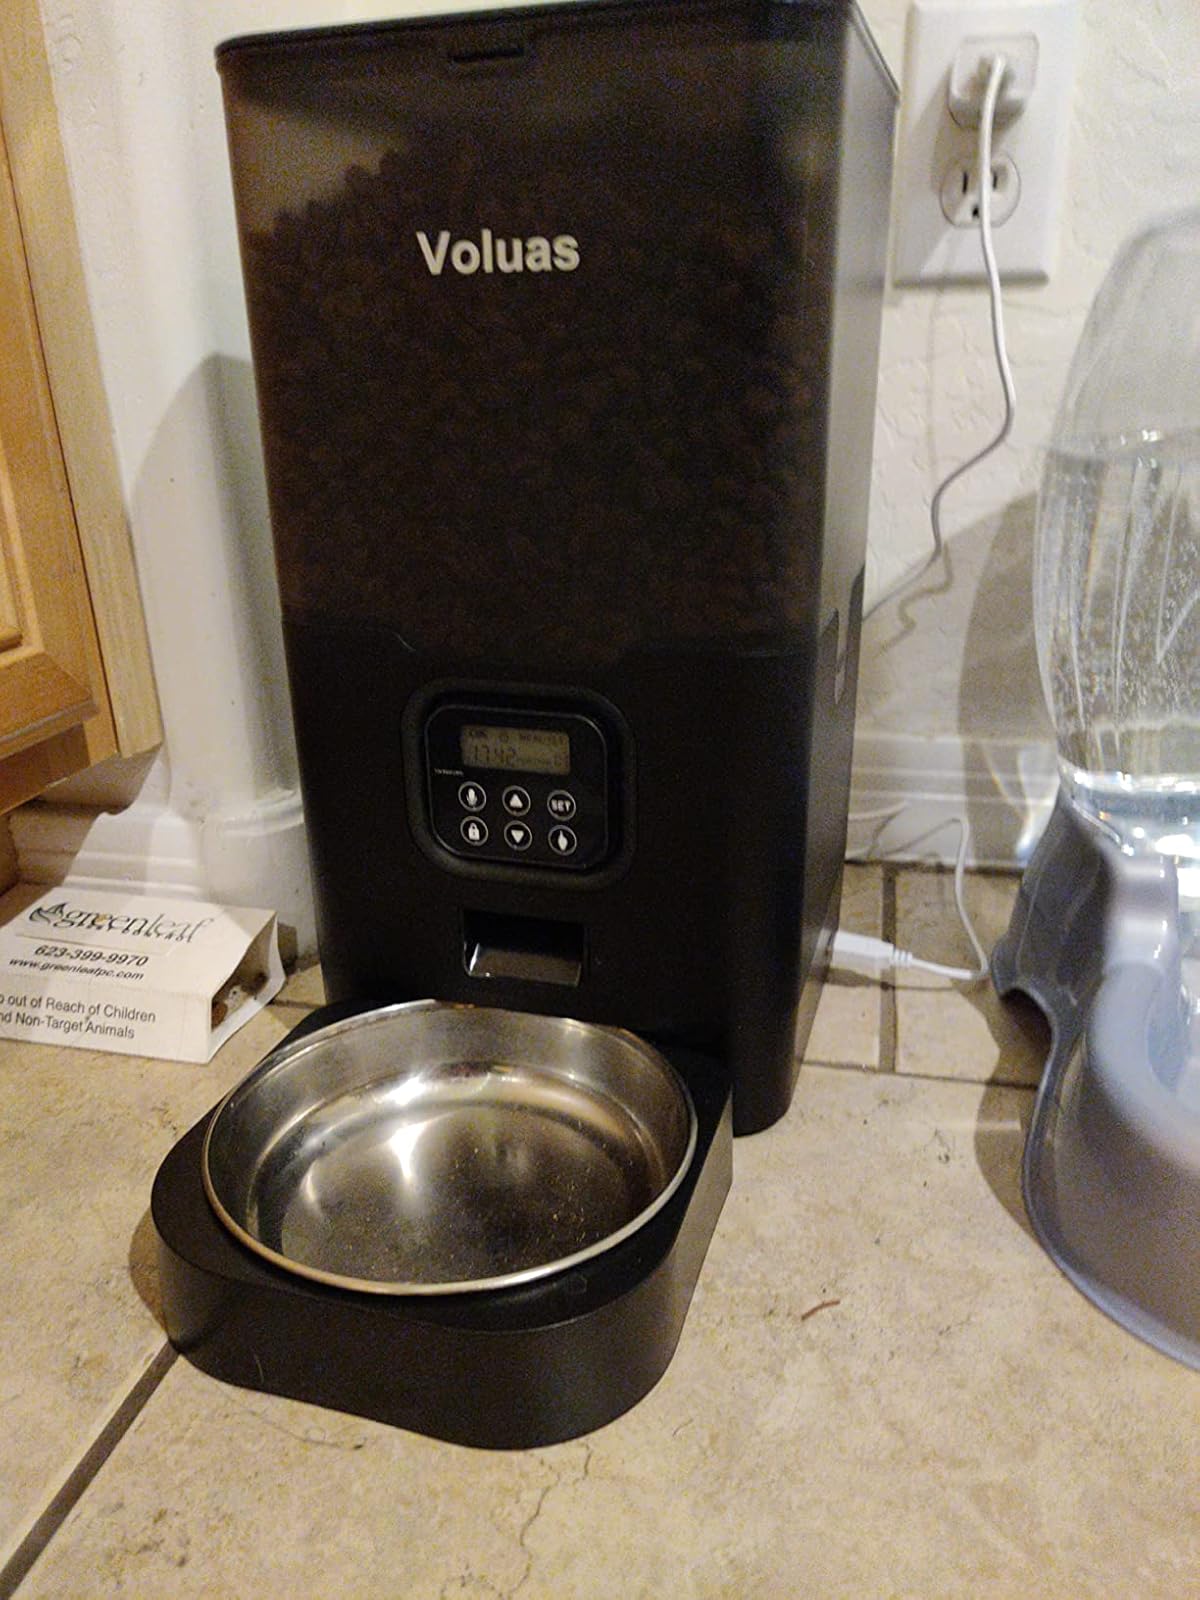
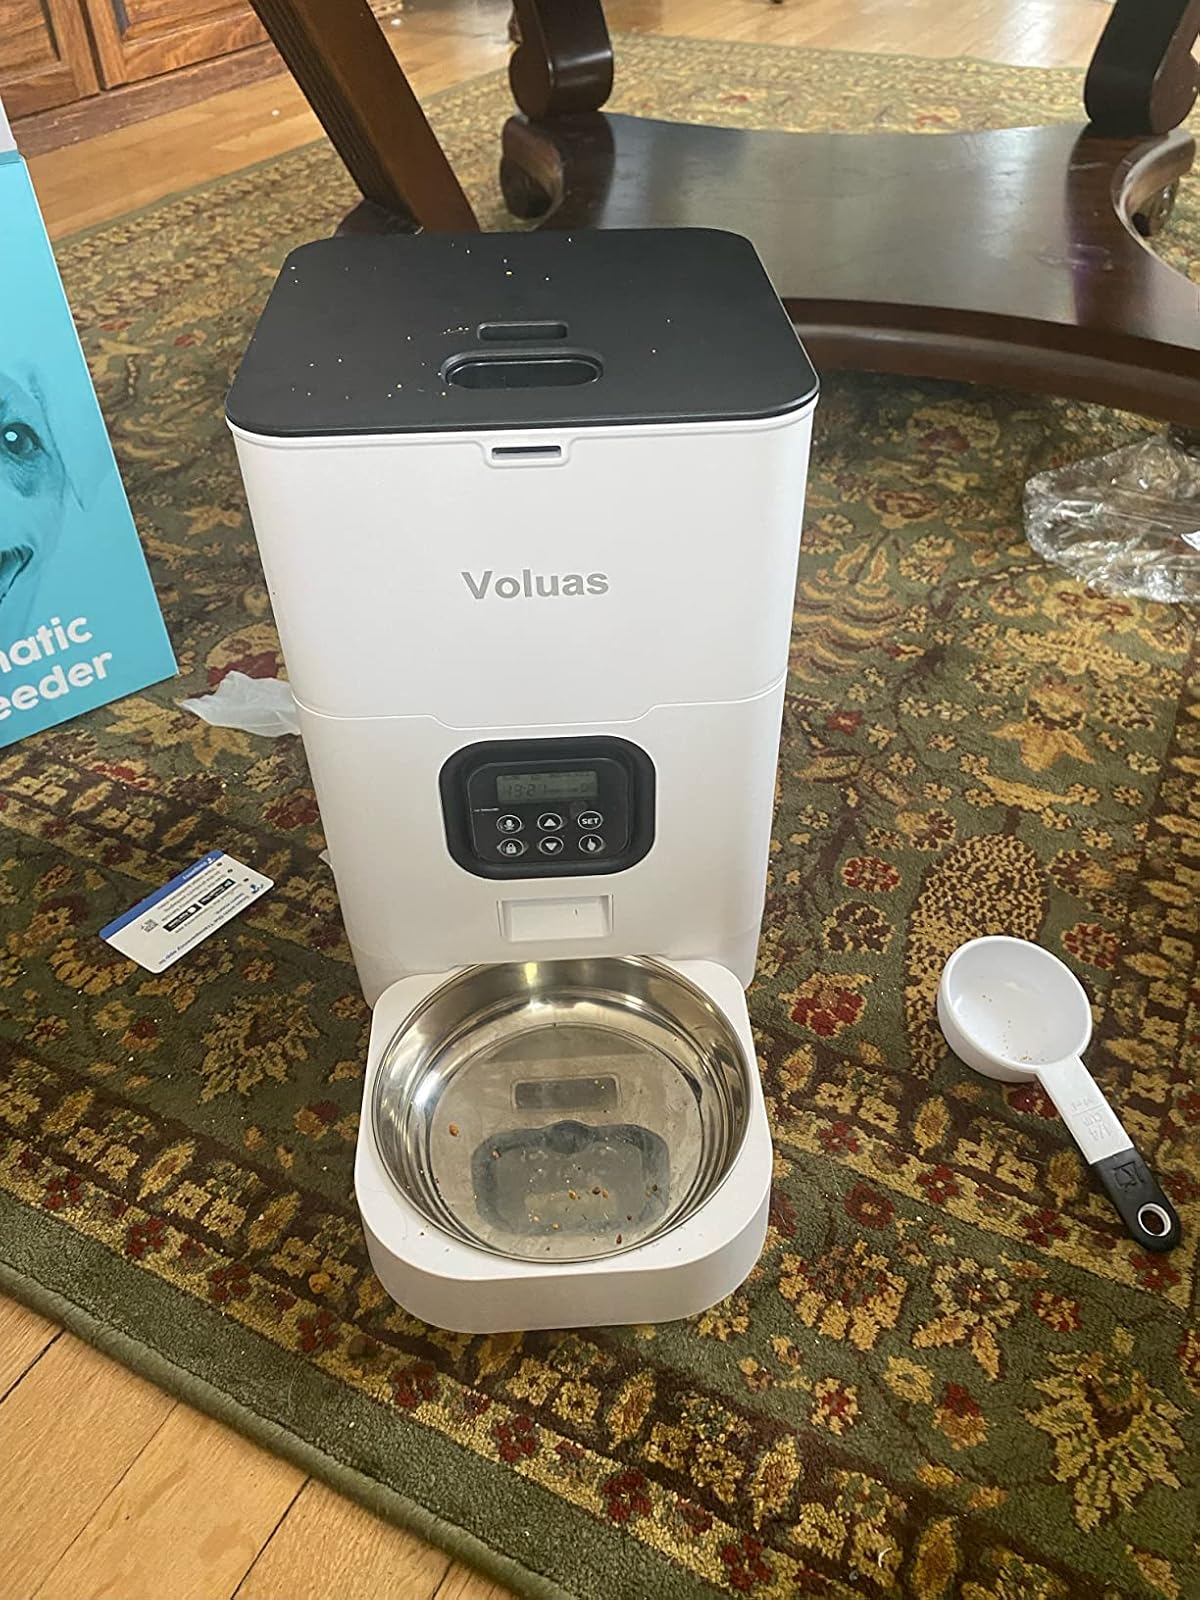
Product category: items_feeder
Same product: no